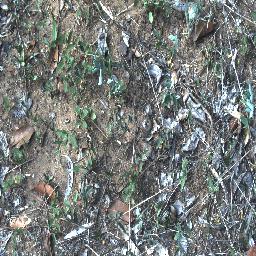
Label: negative